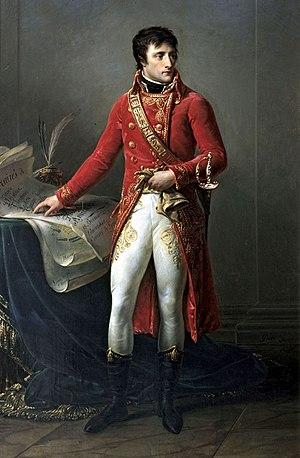
Bonaparte premier consul
L'iconographie de Napoléon Iᵉʳ se réfère à l'ensemble des représentations peintes, gravées, et sculptées du général et Premier Consul Napoléon Bonaparte, devenu empereur sous le nom de Napoléon Iᵉʳ. Réalisées de son vivant à des fins de propagande, elles furent après sa mort destinées à évoquer la légende napoléonienne.
Bonaparte, Premier consul est un portrait en pied, peint en 1802 par Antoine-Jean Gros représentant Napoléon Bonaparte alors premier consul.